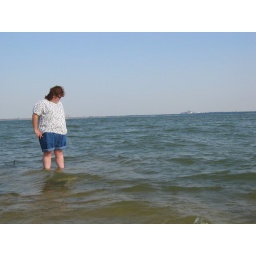
Something in the water catches her eye while I take this picture of her standing in the shallow lake water.